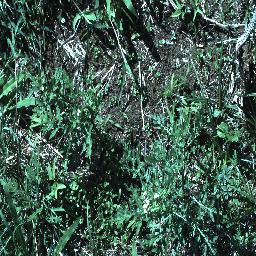
Label: parthenium